Heesen Yachts

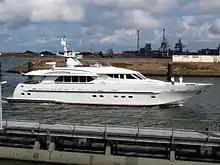
"Amigo" in 2009

While Heesen had built a number of relatively advanced yachts in its first decade, 1988 would prove to be the yard’s breakthrough year. The yard had been commissioned by American entrepreneur John Staluppi to build a superyacht that could do more than 50 knots. The challenge was not inconsequential – at the time, being able to reach 25 knots with a large yacht was considered a feat of engineering, and the thought of doubling that was, for most, inconceivable. Staluppi had already purchased his propulsion package – three MTU engines with a combined output of 7,500 hp, and three KaMeWa waterjet units – and the German engine manufacturer put him in contact with Dutch naval architect Frank Mulder and Frans Heesen. The contract had a penalty clause that included a rising financial penalty for each tenth of a knot the yacht missed the 50-knot target, and a clause that said Staluppi could walk away altogether if the yacht didn’t reach 48 knots. Undeterred, Frans Heesen and his – at the time – small team took on the project. The resulting 44-metre yacht – delivered in 1988 – was named "Octopussy" after the 1983 James Bond film. "Octopussy" actually exceeded her contractual speed (thus earning the yard a bonus in the process) and was at the time the fastest superyacht on record, registering a top speed of 53.17 knots. "Octopussy" was refitted and lengthened by another company years later and, due to the weight the works added, she fell out of the rankings of the world's fastest yachts.